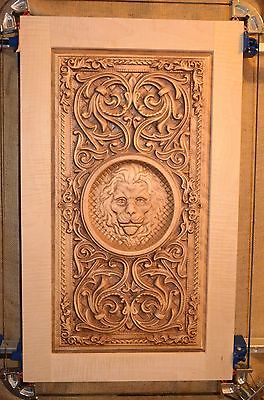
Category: cabinet